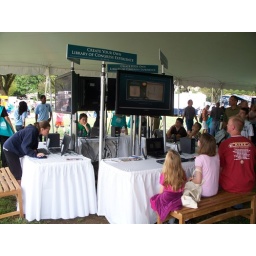
Library of Congress tables with computer hook ups and huge screens in the air...National Book Festival 2008Washington DC